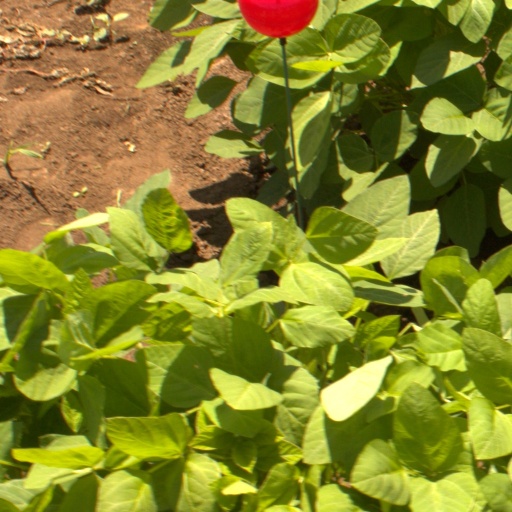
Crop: soybean